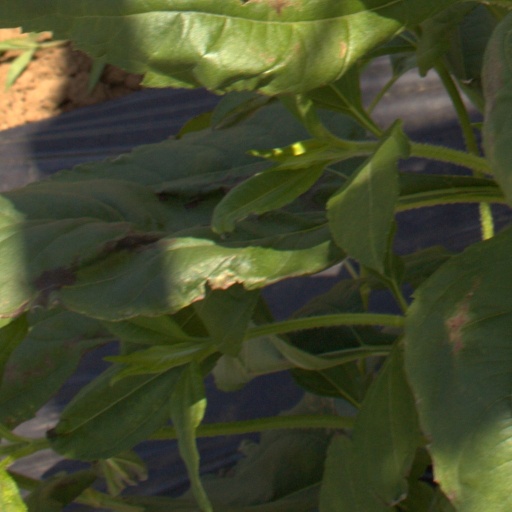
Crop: Jerusalem artichoke